The Harvey Grammar School

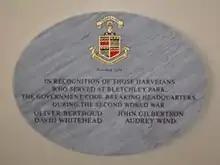

Three former staff and a pupil at the Harvey worked at the once secret code breaking centre at Bletchley Park in Milton Keynes, which was recently made public and has become a tourist attraction. Their unique roles are honoured on a plaque in the school hall. The school's Headmaster Oliver Berthoud (1946–1952) was there, as was the school's long-serving secretary Miss Audrey Wind. Although they worked closely in the school it was not until a discussion one day in Mr Berthoud's office that he managed to get Miss Wind to admit to her involvement and they spoke at length about their time there.